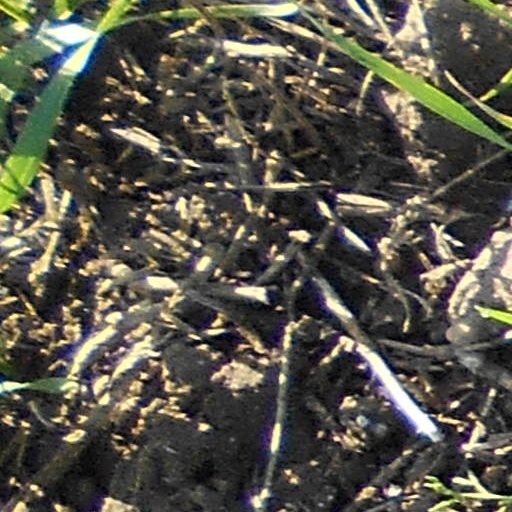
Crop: wheat